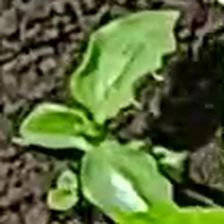
Weed species: Kena_(Commplina_benghalensio)